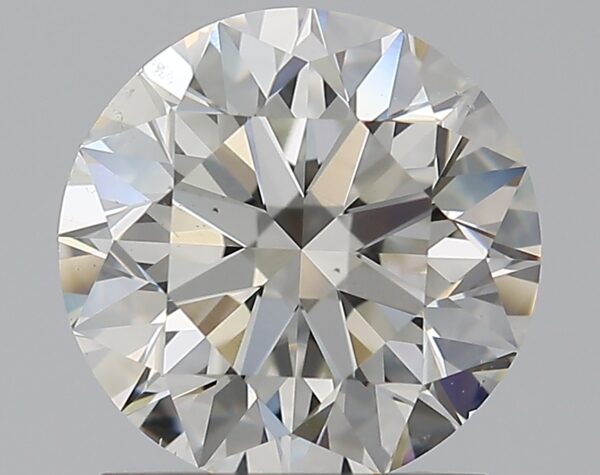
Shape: round
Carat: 1.5
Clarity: VS2
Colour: H
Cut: EX
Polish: EX
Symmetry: EX
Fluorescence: N
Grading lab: GIA
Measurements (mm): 7.24 x 7.29 x 4.56